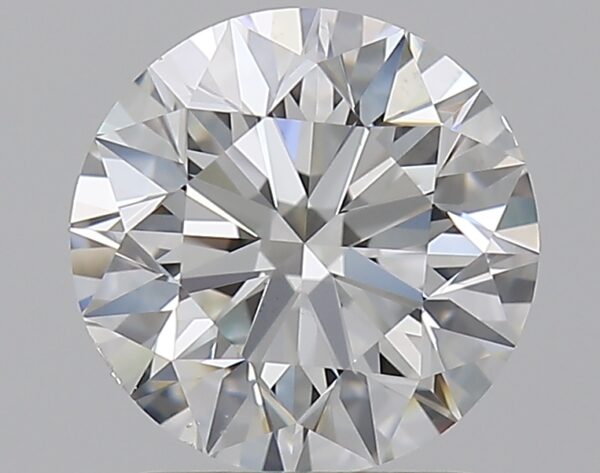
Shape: round
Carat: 1.5
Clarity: VS1
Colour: H
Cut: EX
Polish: EX
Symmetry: EX
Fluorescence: N
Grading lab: GIA
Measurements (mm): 7.24 x 7.28 x 4.58